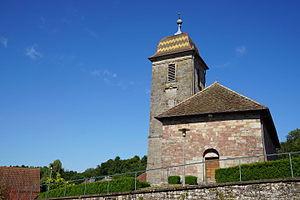
Le temple luthérien de Clairegoutte.
Clairegoutte est une commune française située dans le département de la Haute-Saône en région Bourgogne-Franche-Comté.